Watab River

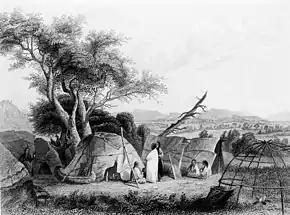
Winnebago family in 1852

Writing in 1915, journalist and local historian William Bell Mitchell recalled that as of 1850, "The Winnebagoes then had one of their main villages on the West bank of the Mississippi River, opposite Watab, and instead of remaining at home, were roaming around looking for a chance to play poker or some other gambling game, at which many of them were experts, or to obtain whiskey, for which they would give their last blanket. Sauk Rapids was then about two miles above the present village, where the fur company had their headquarters under the charge of Jeremiah Russell. Near the southwest corner of Stager's addition to Sauk Rapids was Calvin Potter's place, the primary attraction of which was a bar, and here were encounters between the Indians and White men, which resulted in the loss of life on both sides. One of these affairs in 1850 resulted in the sending of a party of government soldiers on the "Governor Ramsey" [steamboat] to Sauk Rapids, where a number of the Indians were arrested and taken to Watab, but afterwards released."